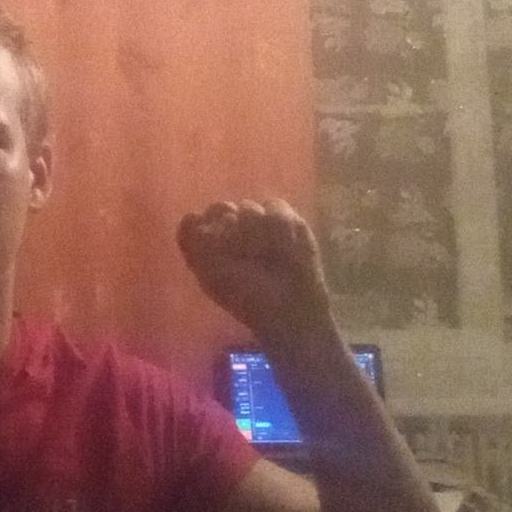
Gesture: fist